Sondergericht

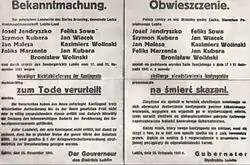
German announcement of the execution of 9 Polish farmers for not fulfilling quotas. Signed by the governor of Lublin district on 25 November 1941

Special courts had existed in Germany as far back as the nineteenth century. They had generally been set up temporarily in response to some major but localised civil disturbance and then quickly dissolved once they had served their purpose. A more permanent national network of Special Courts came into being during 1933, soon after the passage of the Reichstag Fire Decree, which all but eliminated civil liberties. The scope of its power was successively augmented by the